Taho
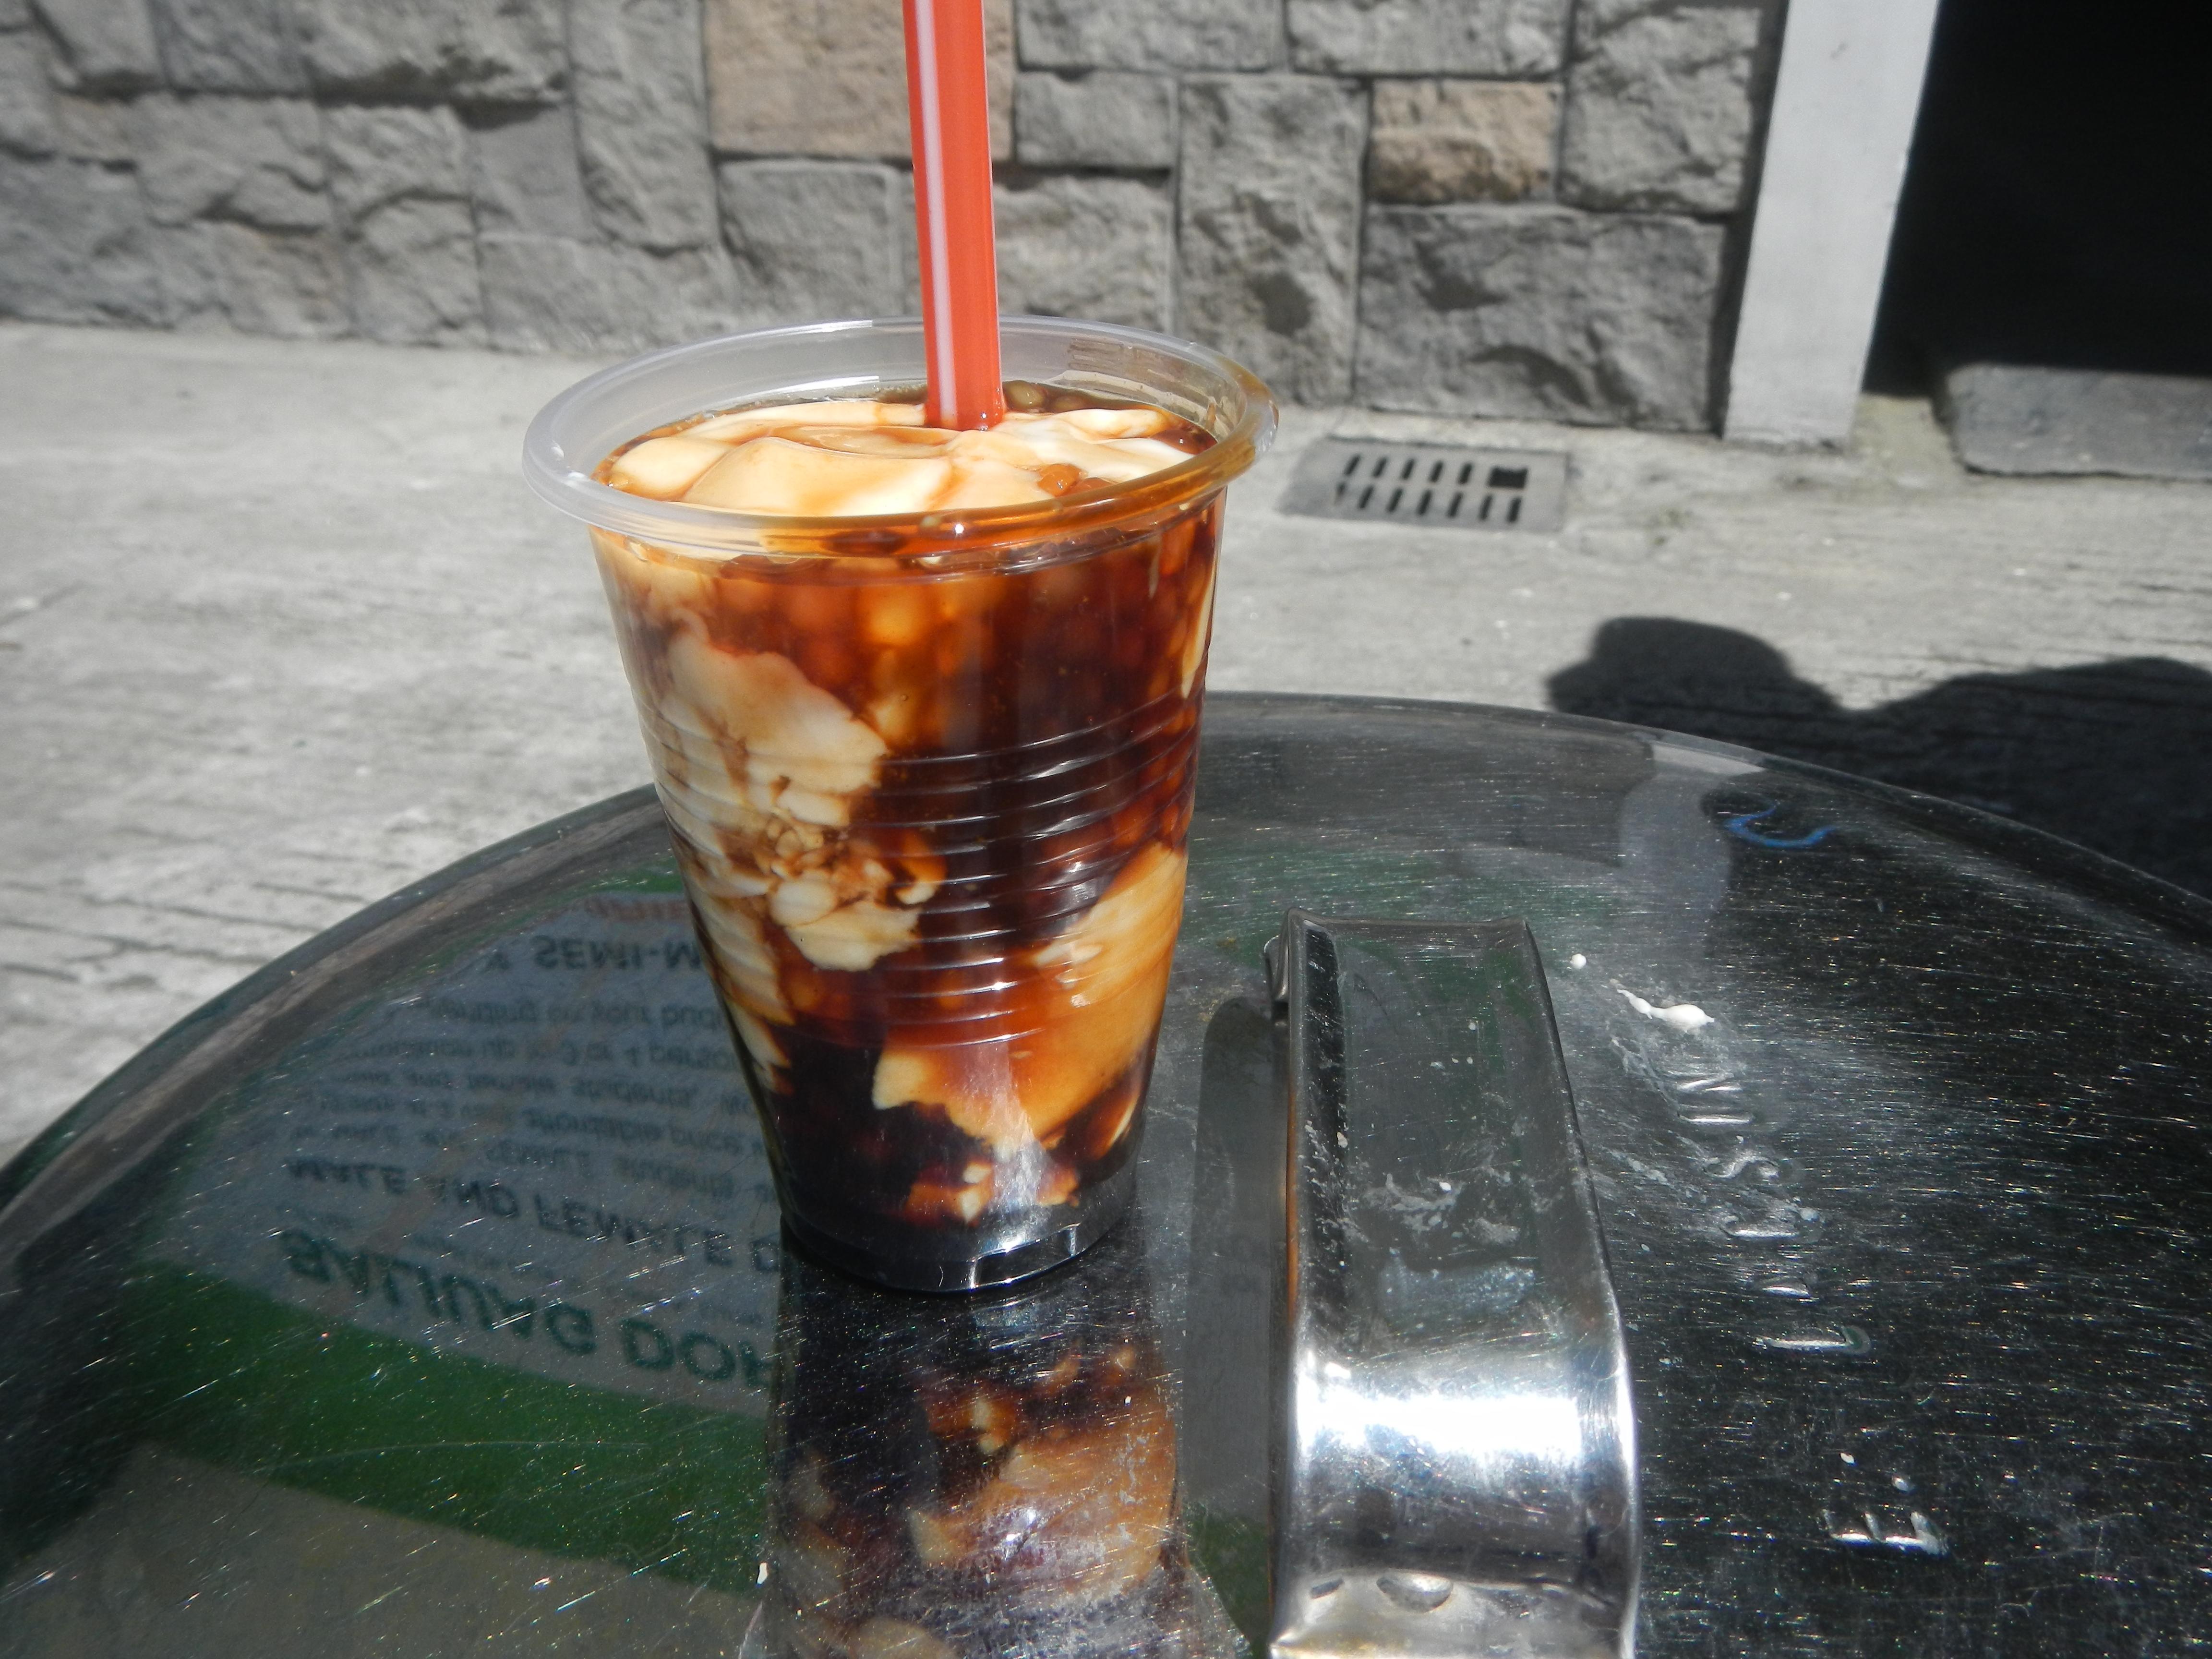
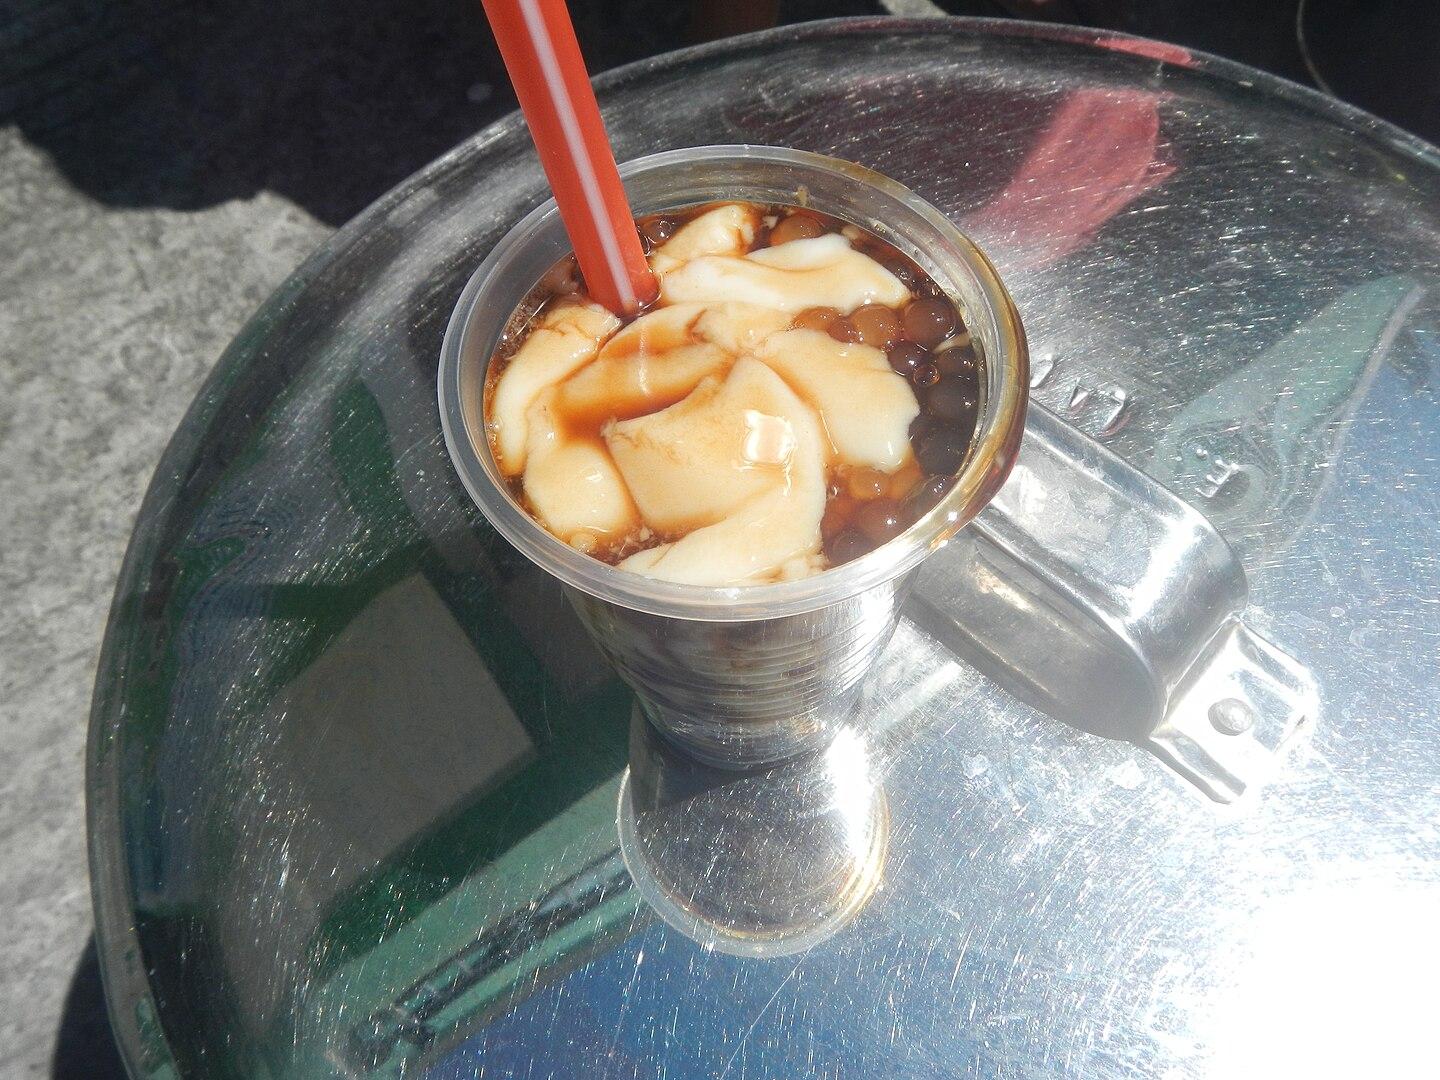
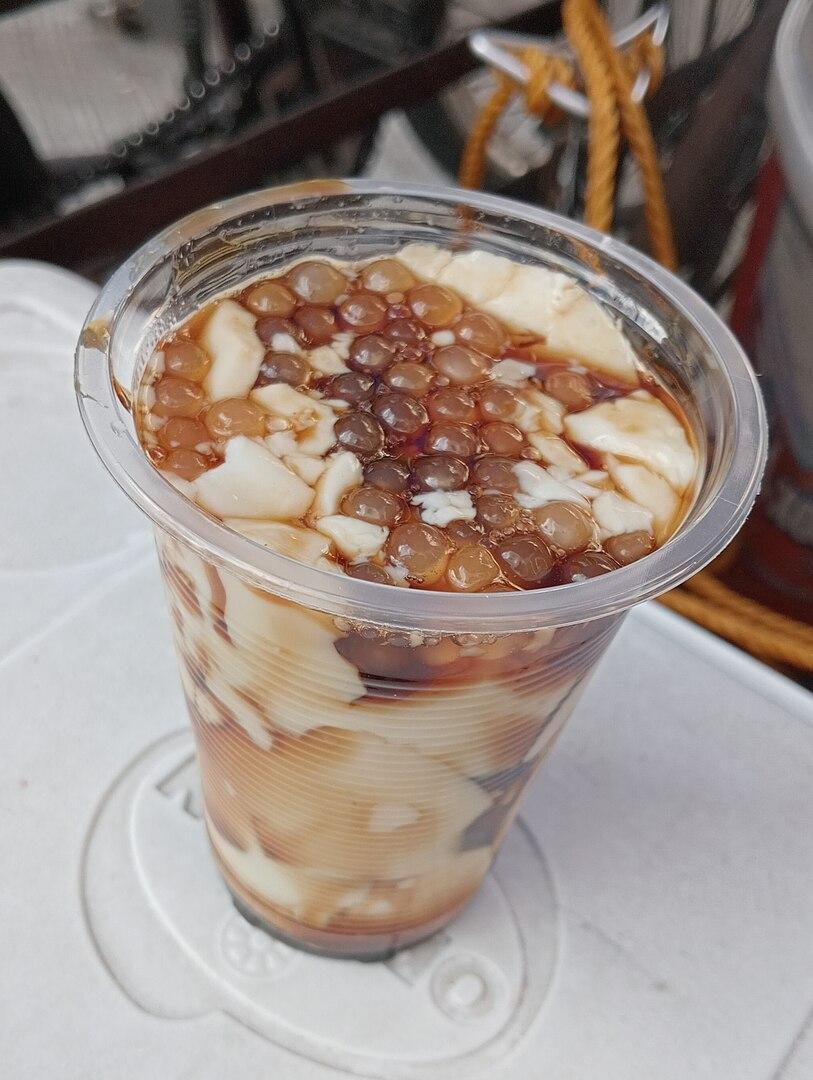
Also known as:
ar - Arabic: تاهو
bcl - Central Bikol: Taho
ceb - Cebuano: Taho
es - Spanish: Tajú
id - Indonesian: Tahok
ja - Japanese: タホ
jv - Javanese: Tahok
ko - Korean: 타호
tl - Tagalog: Taho
Category: dessert (soft tofu)
Cuisine: Filipino
Associated cuisines: Filipino
Area: Philippines
Countries: Philippines
Region: South Eastern Asia, , , ,
The dish is made from soft tofu with sweet brown-colored sugar syrup and sago pearls.